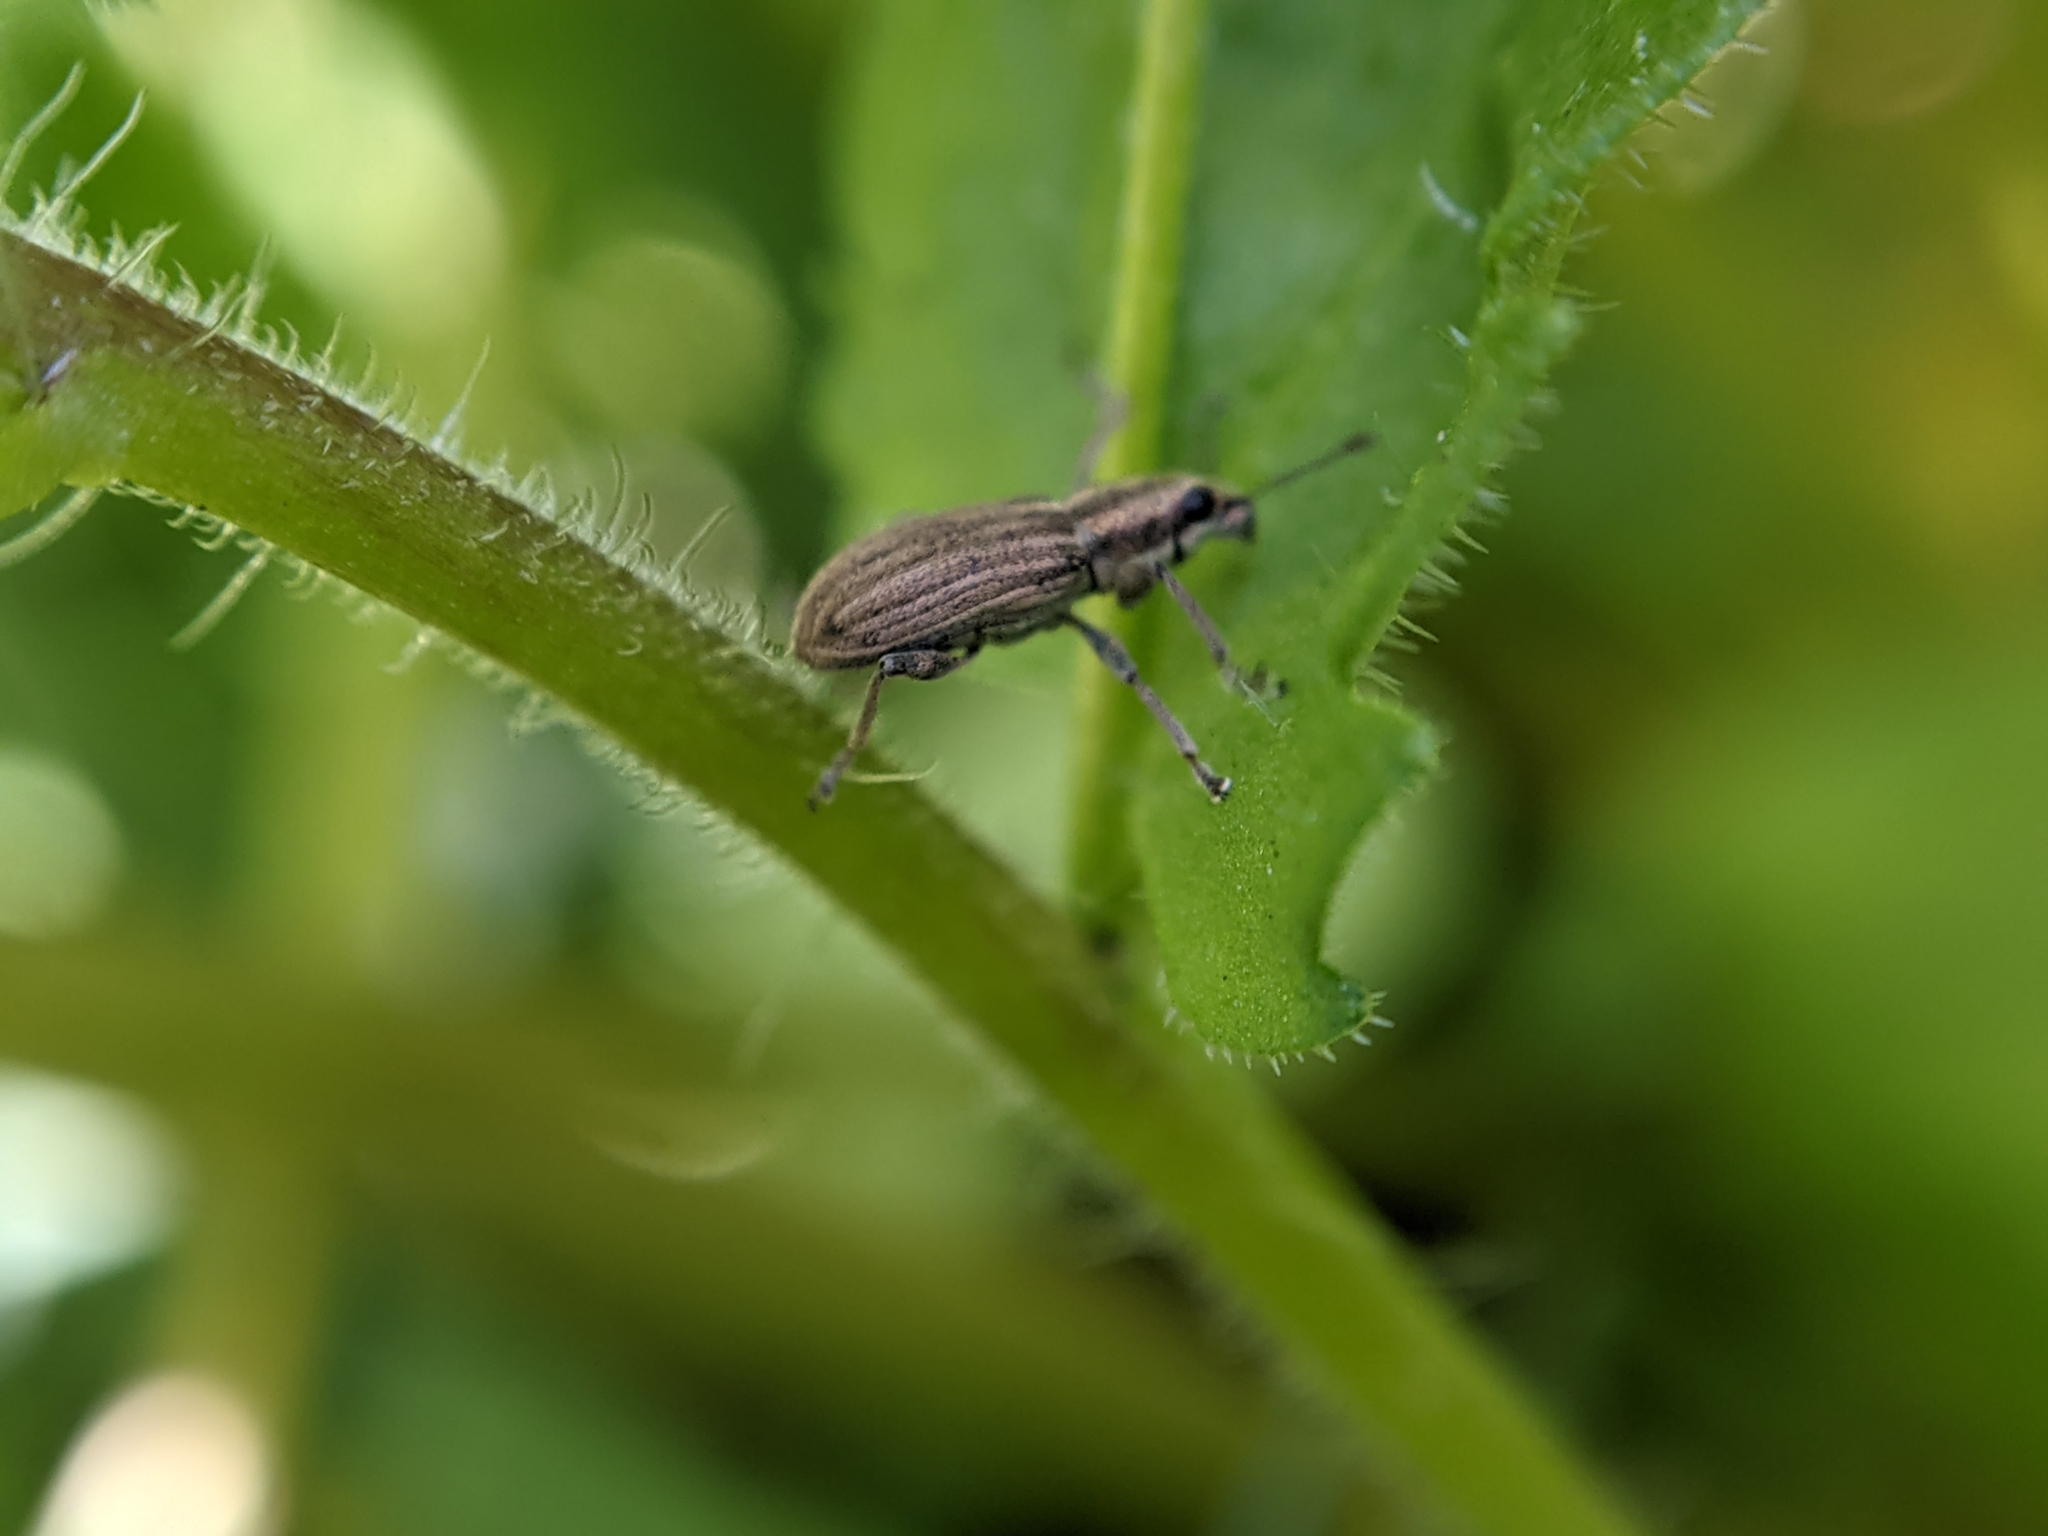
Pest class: pea_leaf_weevil